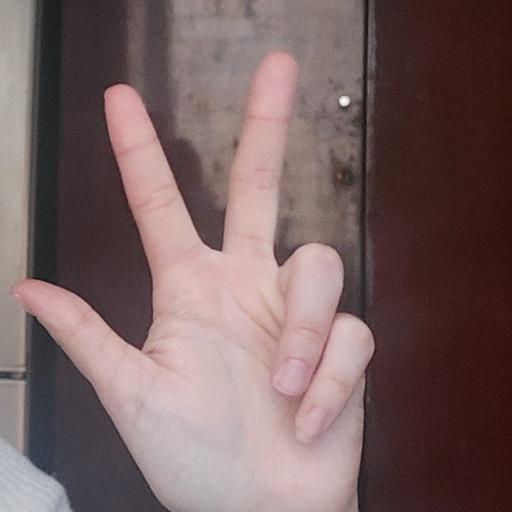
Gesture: three2